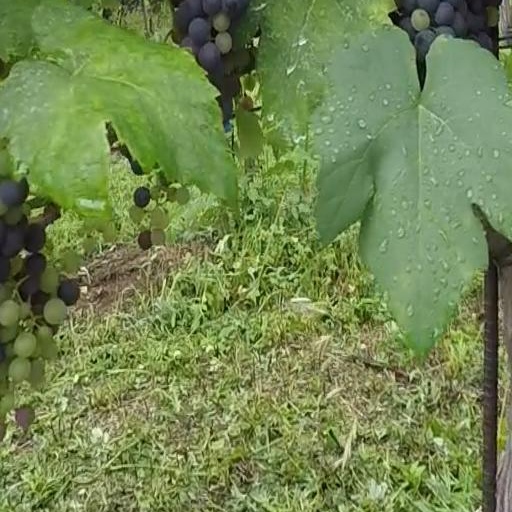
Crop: grape